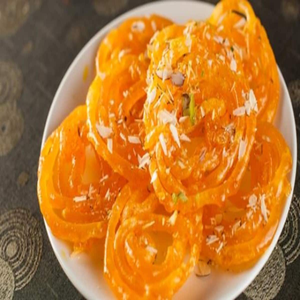
Dish: jalebi